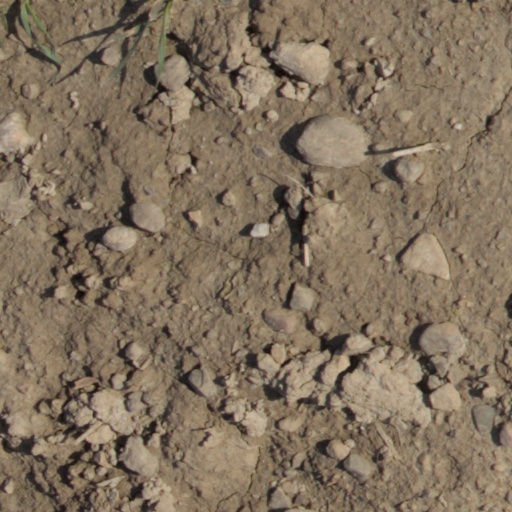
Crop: wheat